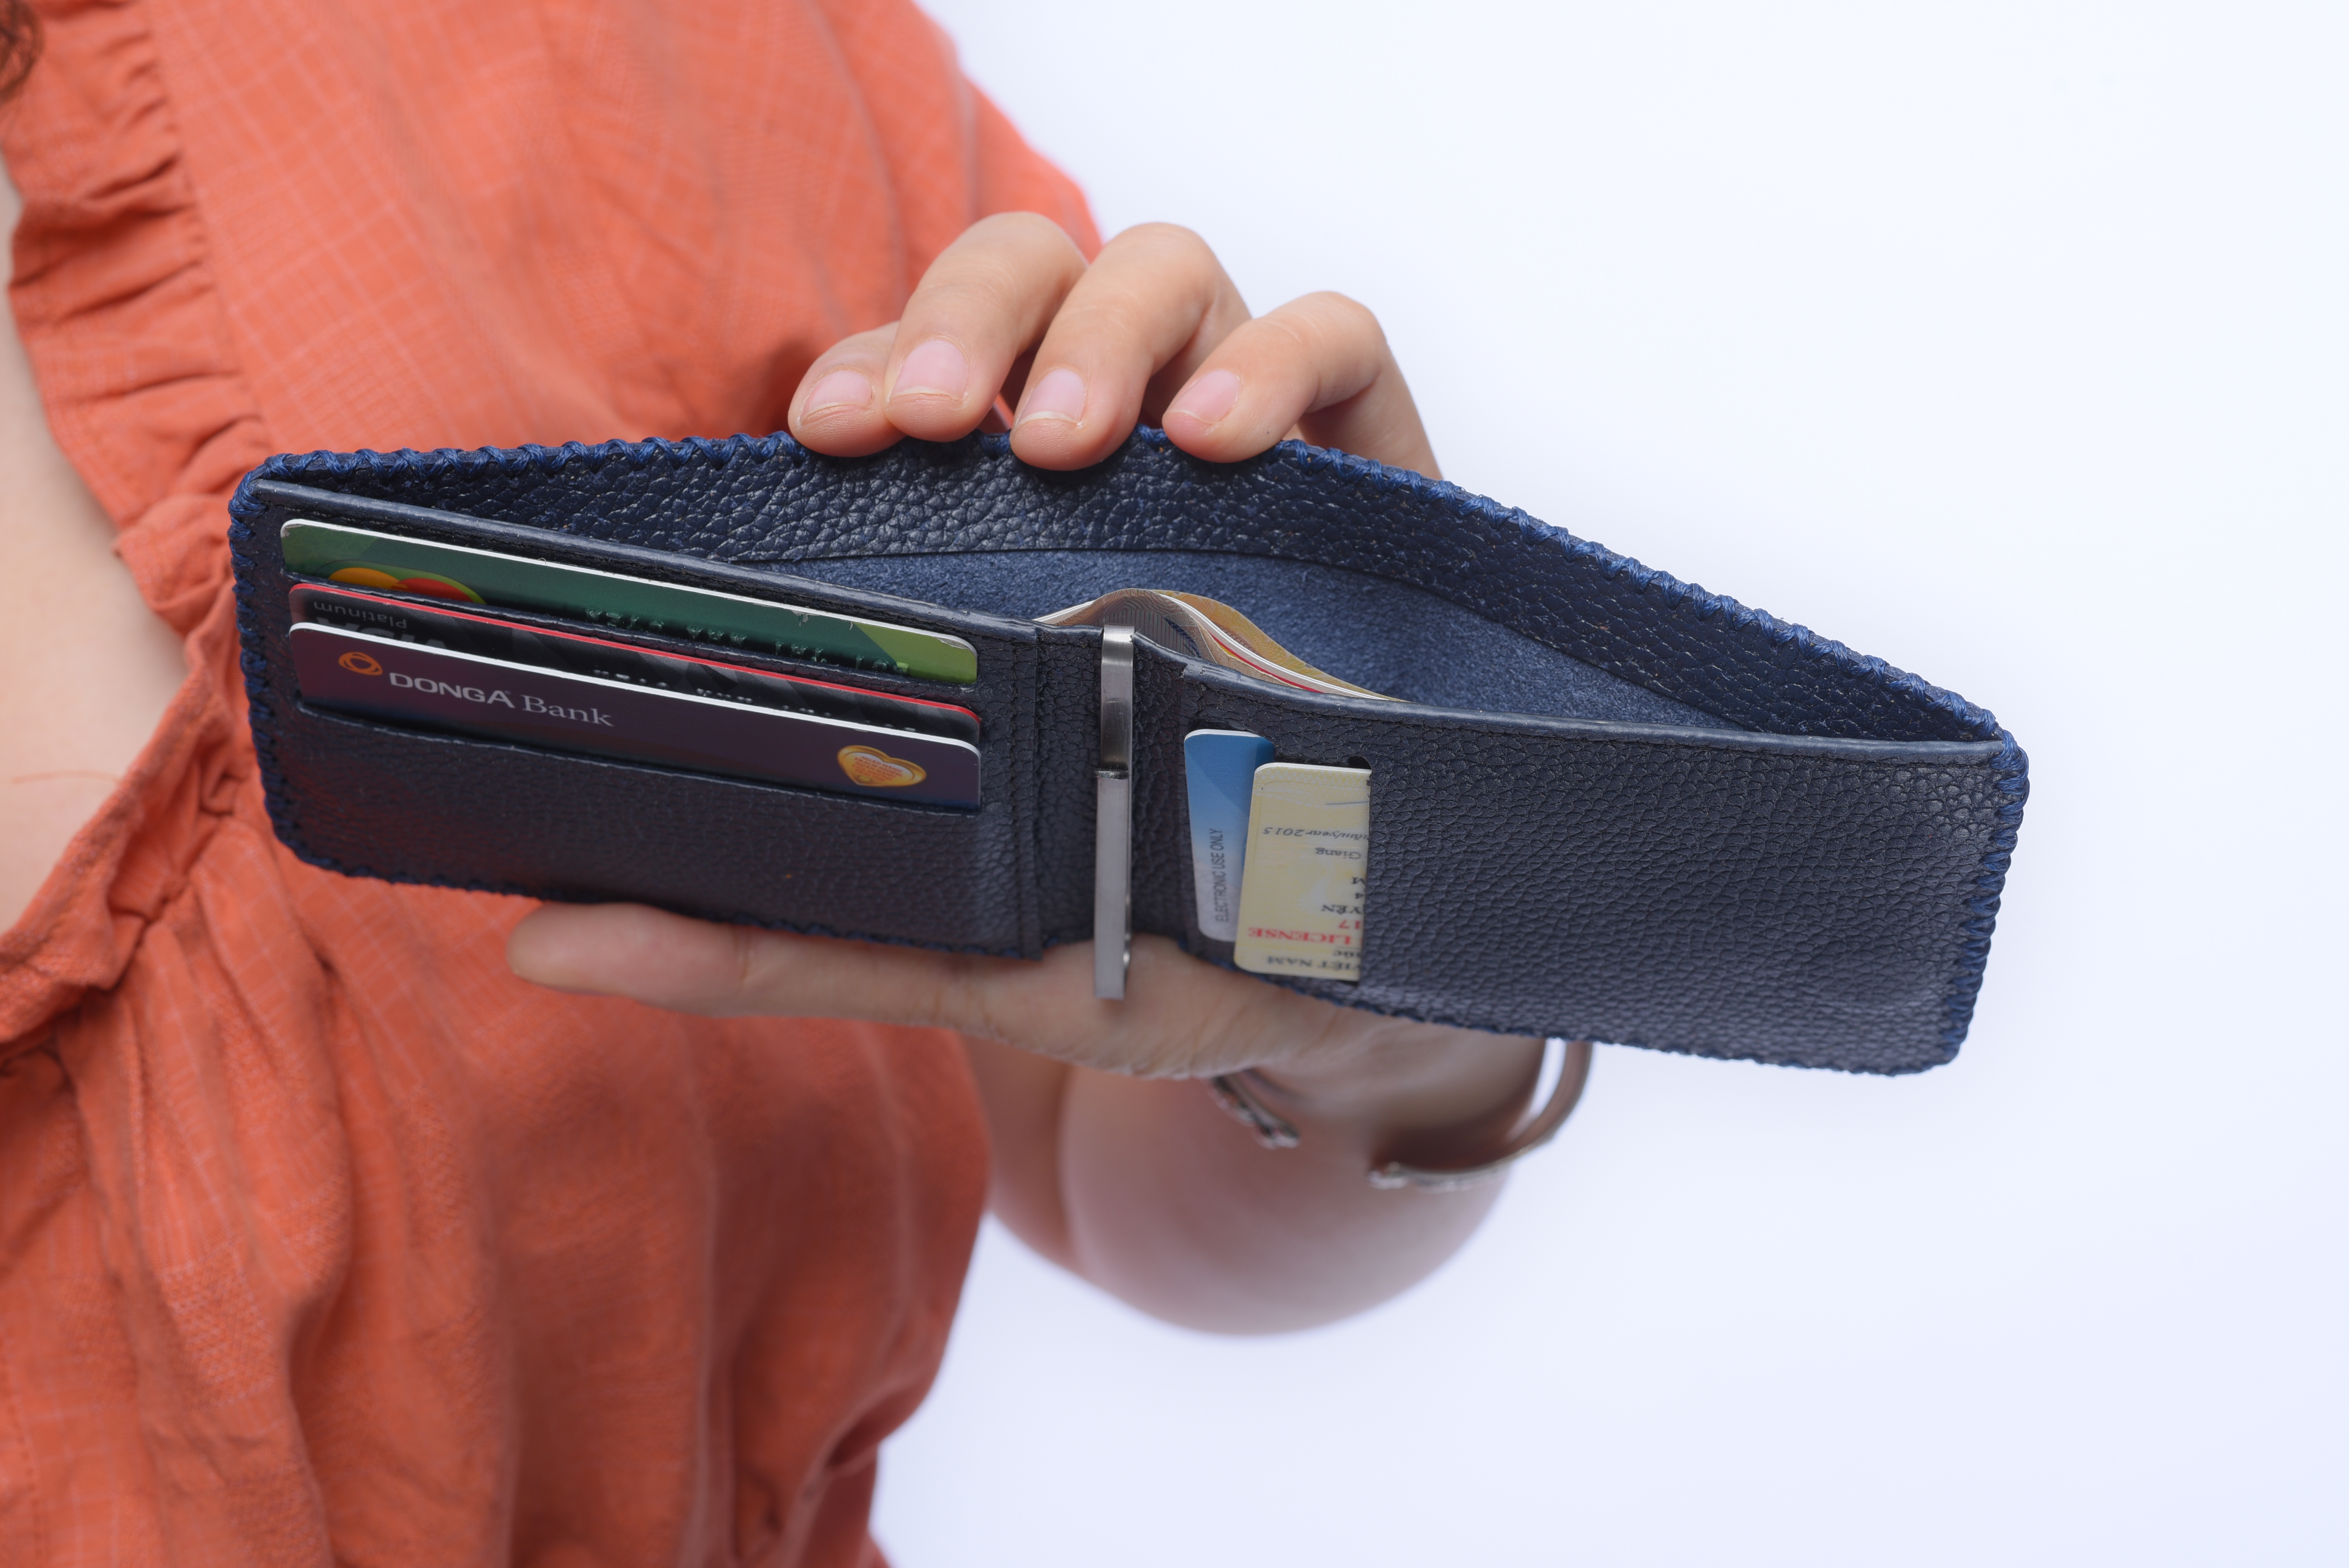
wallet, hand, fashion accessory, electronic device, leather, strap, gadget